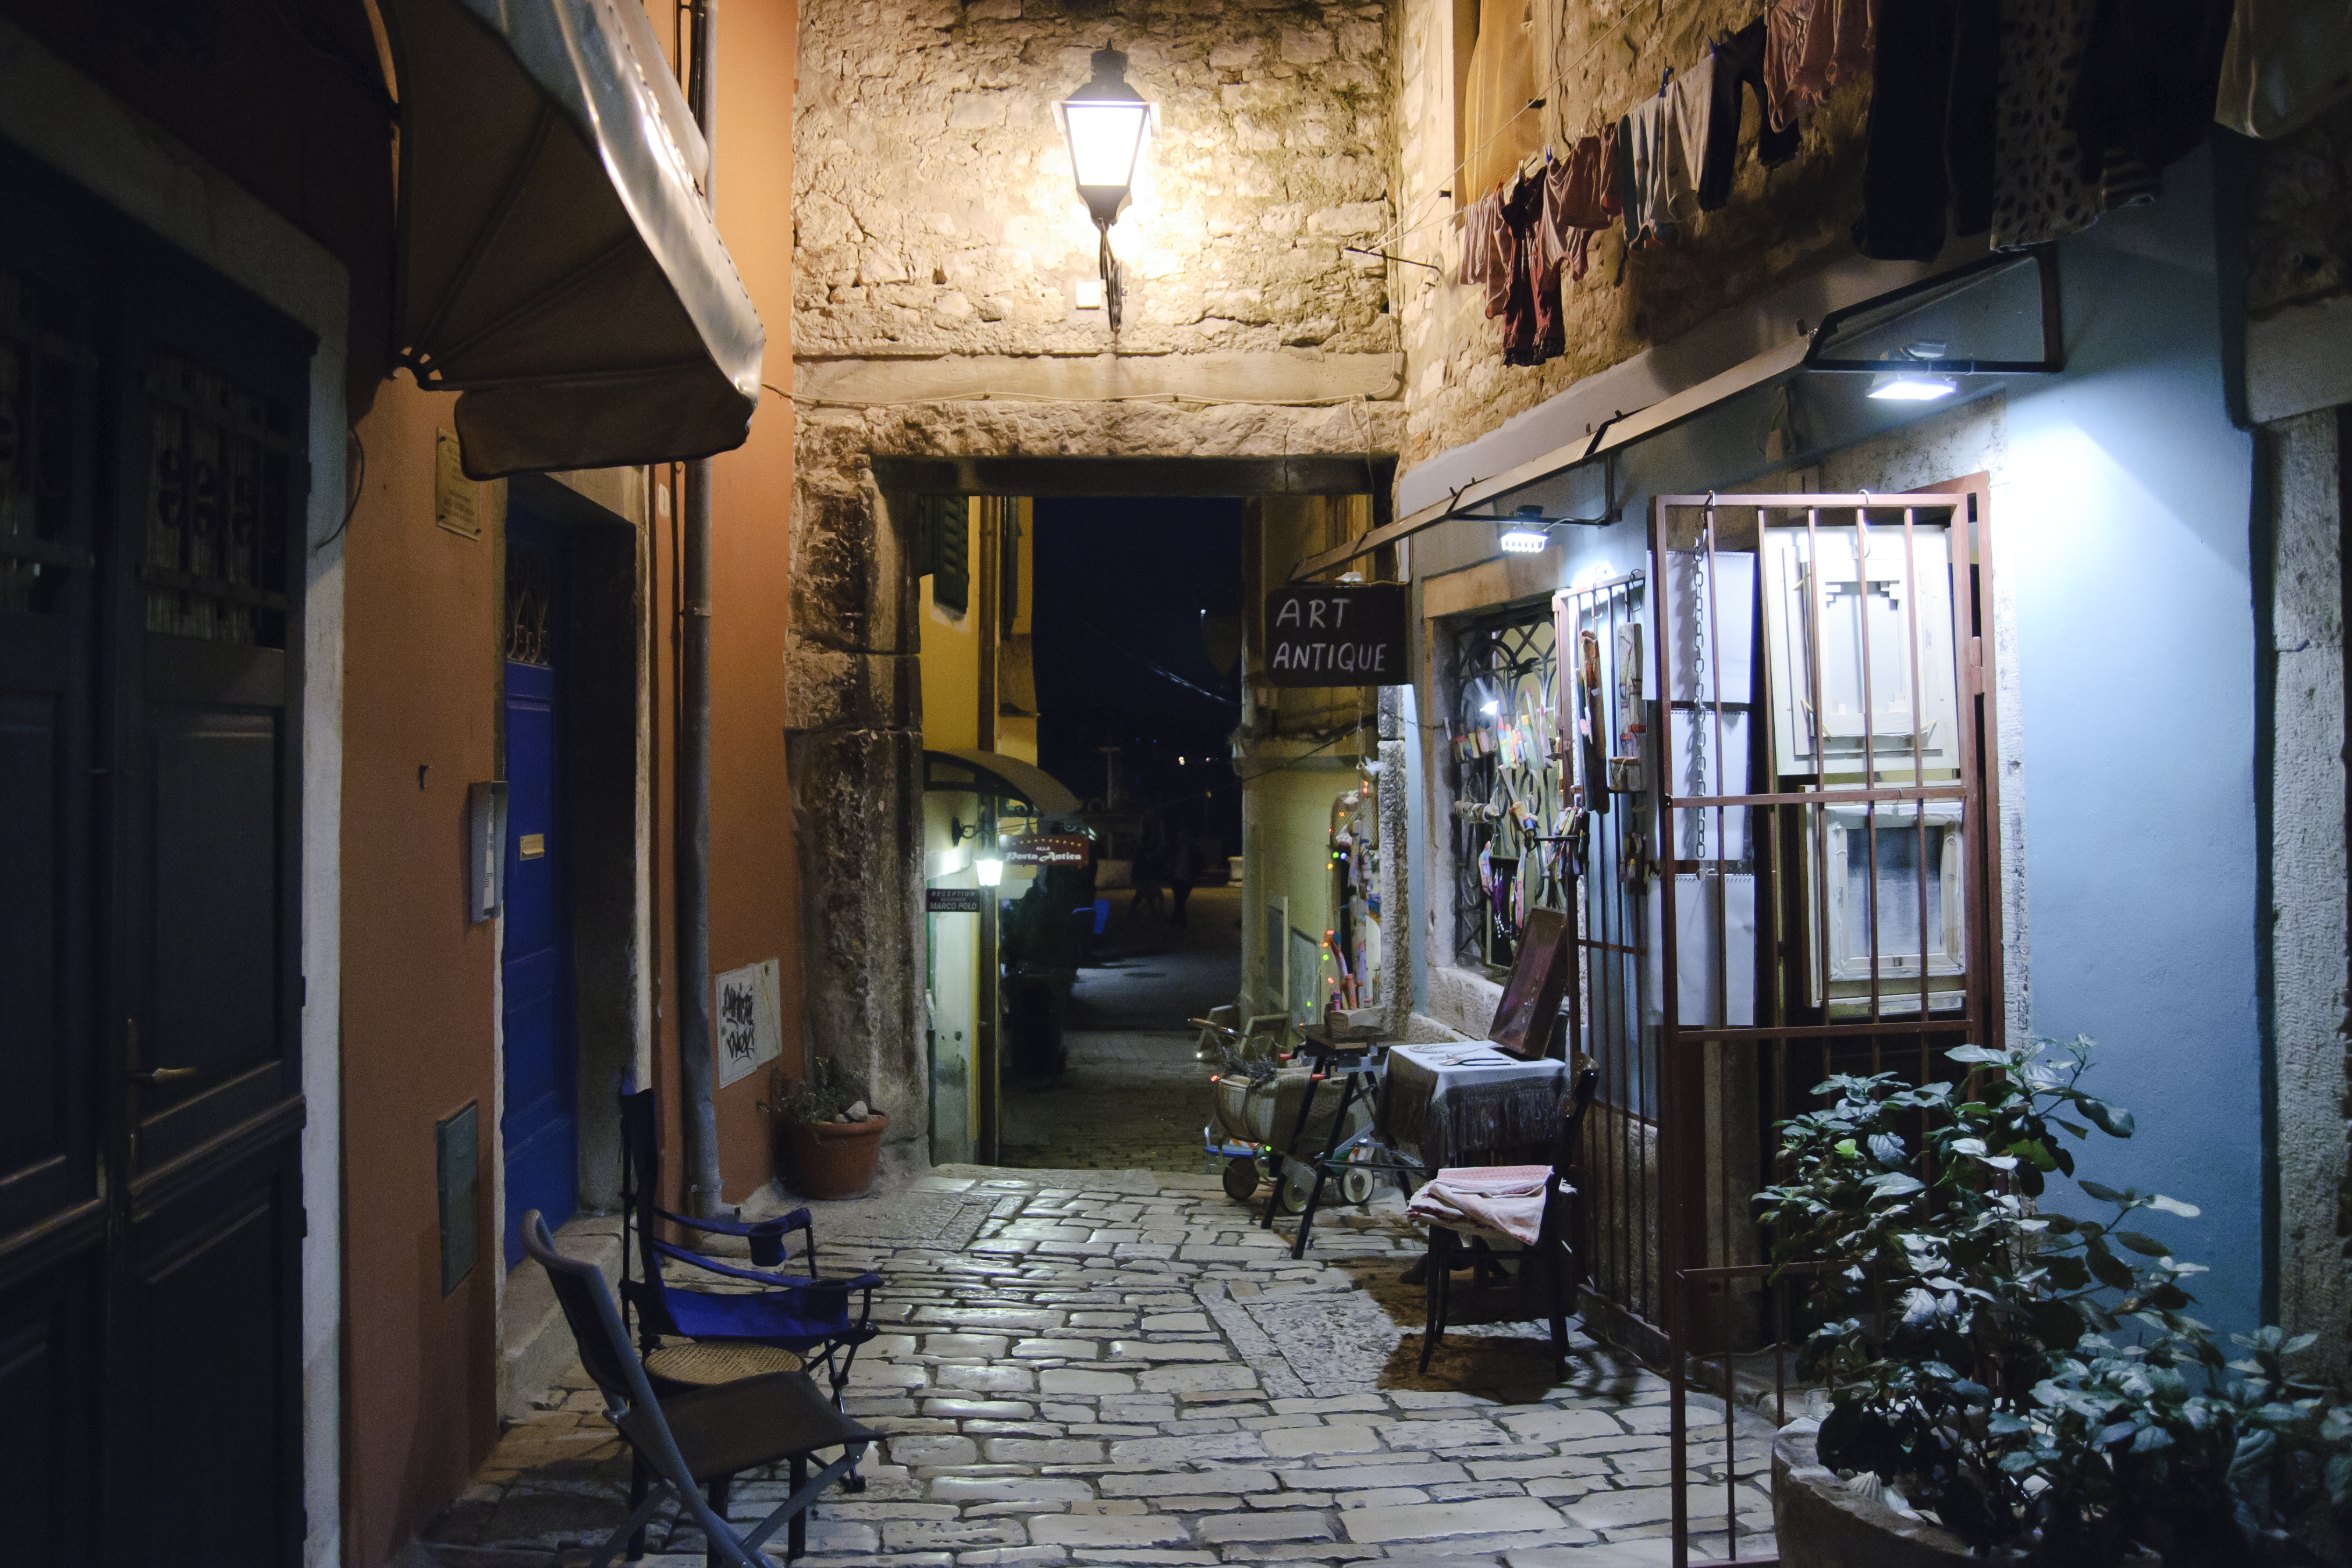
road, street, house, town, restaurant, alley, cottage, nikon, lighting, croatia, estate, rovigno, rovinj, hvratska, d300